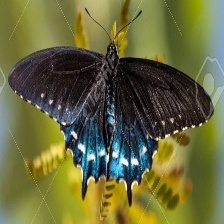
Species: PIPEVINE SWALLOW